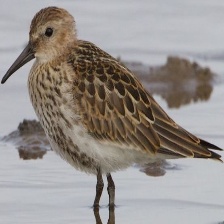
Species: DUNLIN
Scientific name: CALIDRIS ALPINA
ImageNet parent category: red-backed_sandpiper